Robson Lowe

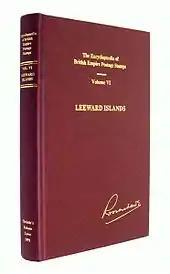
Volume VI of Lowe's "Encyclopedia of British Empire Postage Stamps", Leeward Islands, with his trademark signature on the cover.

Lowe was responsible for the publication of many of the key works in philately. His personal "magnum opus" was "The Encyclopaedia of British Empire Postage Stamps" which he never quite finished but which stands as a monument to his life's work. The encyclopaedia was based on the earlier "Regent" series. In 1974 he received the Crawford Medal for Volume 5 of "The Encyclopaedia of British Empire Postage Stamps" and in 1991 he became the first stamp dealer to be made an Honorary member of the Royal Philatelic Society London.